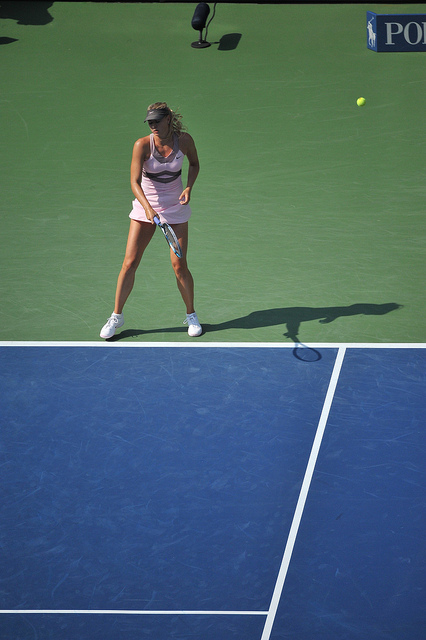
một người phụ nữ đang luyện tập tennis ở trên sân